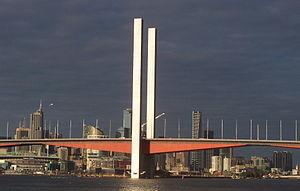
Le Bolte Bridge est un pont à poutres cantilever situé à Melbourne en Australie.